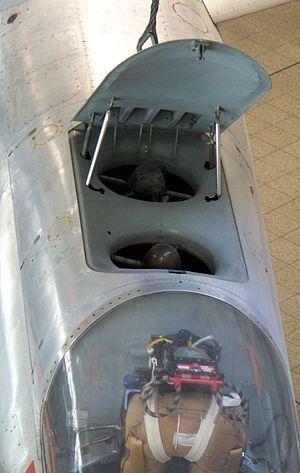
Le Rolls-Royce RB.145 était un turboréacteur conçu au début des années 1960 par la société britannique Rolls-Royce Limited, pour être utilisé comme moteur léger de sustentation et de croisière pour avions à décollages verticaux.